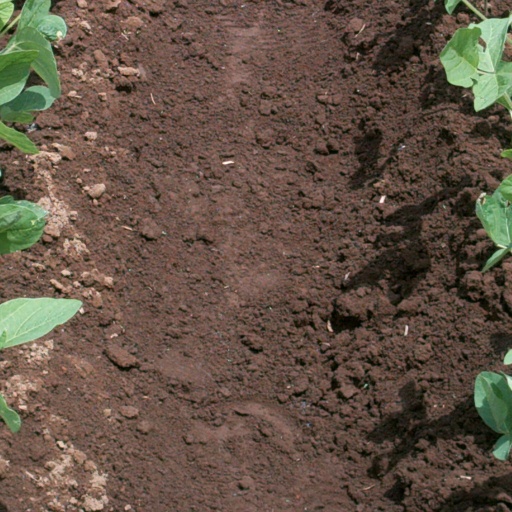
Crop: soybean